National Union Government (1916)

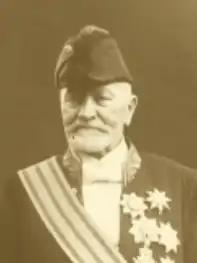
Victor Thorn, prime minister 1916-1917

The National Union Government was a form of national government headed by Victor Thorn that governed the Grand Duchy of Luxembourg between 24 February 1916 and 19 June 1917, at the height of the First World War. At the time, Luxembourg was occupied by the German Empire, but the occupying Germans had promised not to interfere in the country's political machinations, provided that the Luxembourgish government did not aid Germany's enemies. Nonetheless, political life was dominated by the crisis that had enveloped Europe.